Roswell Winans

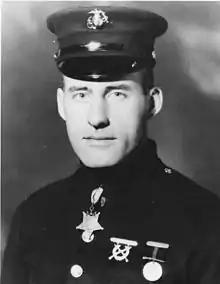
Winans as First Sergeant in 1917.

At the time of the United States entry into World War I in April 1917, Winans assigned to the 5th Marine Regiment at Philadelphia Navy Yard and promoted to the temporary rank of captain on July 26, 1917. He then assumed command of newly created 17th Company, 1st Battalion under Major Julius S. Turrill and began with the intensive training focused on offensive and defensive trench warfare, including trench construction, grenade throwing, bayonet fighting, gas mask drill, weapons firing at land targets and airplanes and artillery and infantry-artillery demonstrations.